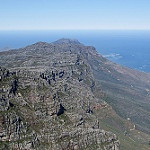
Scene: Outdoor